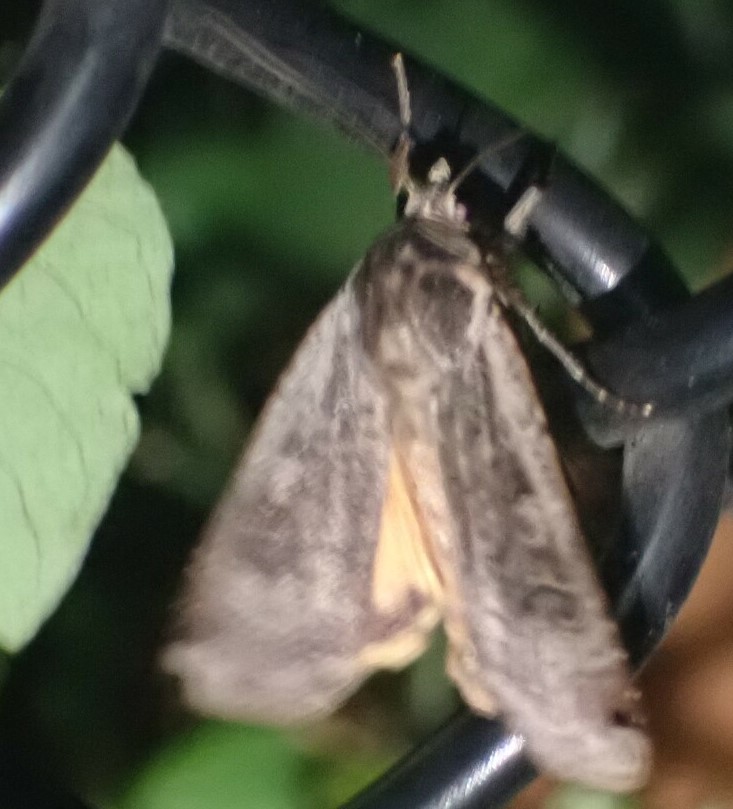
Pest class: cutworms